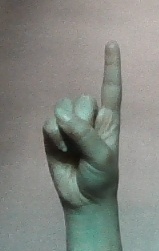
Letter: bb